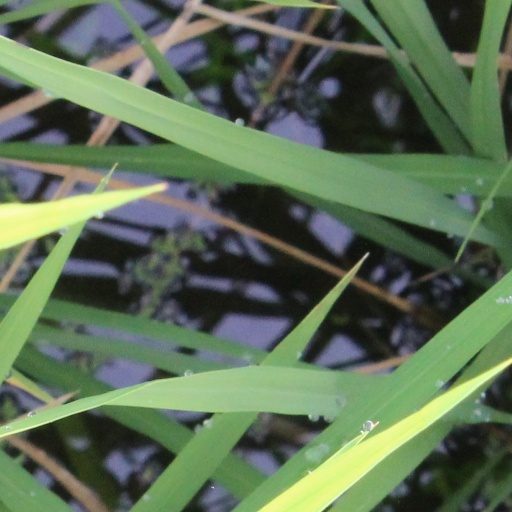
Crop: rice